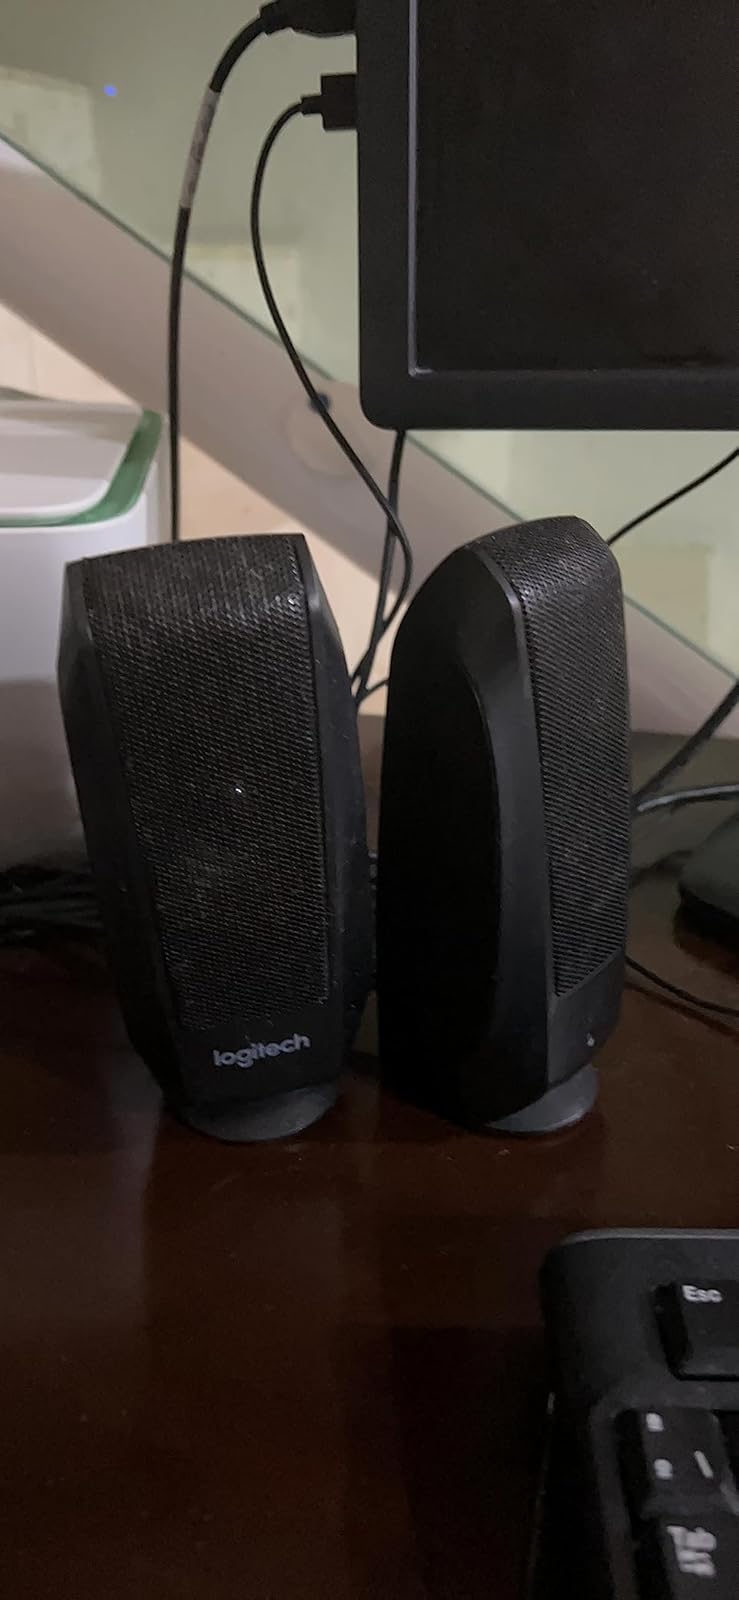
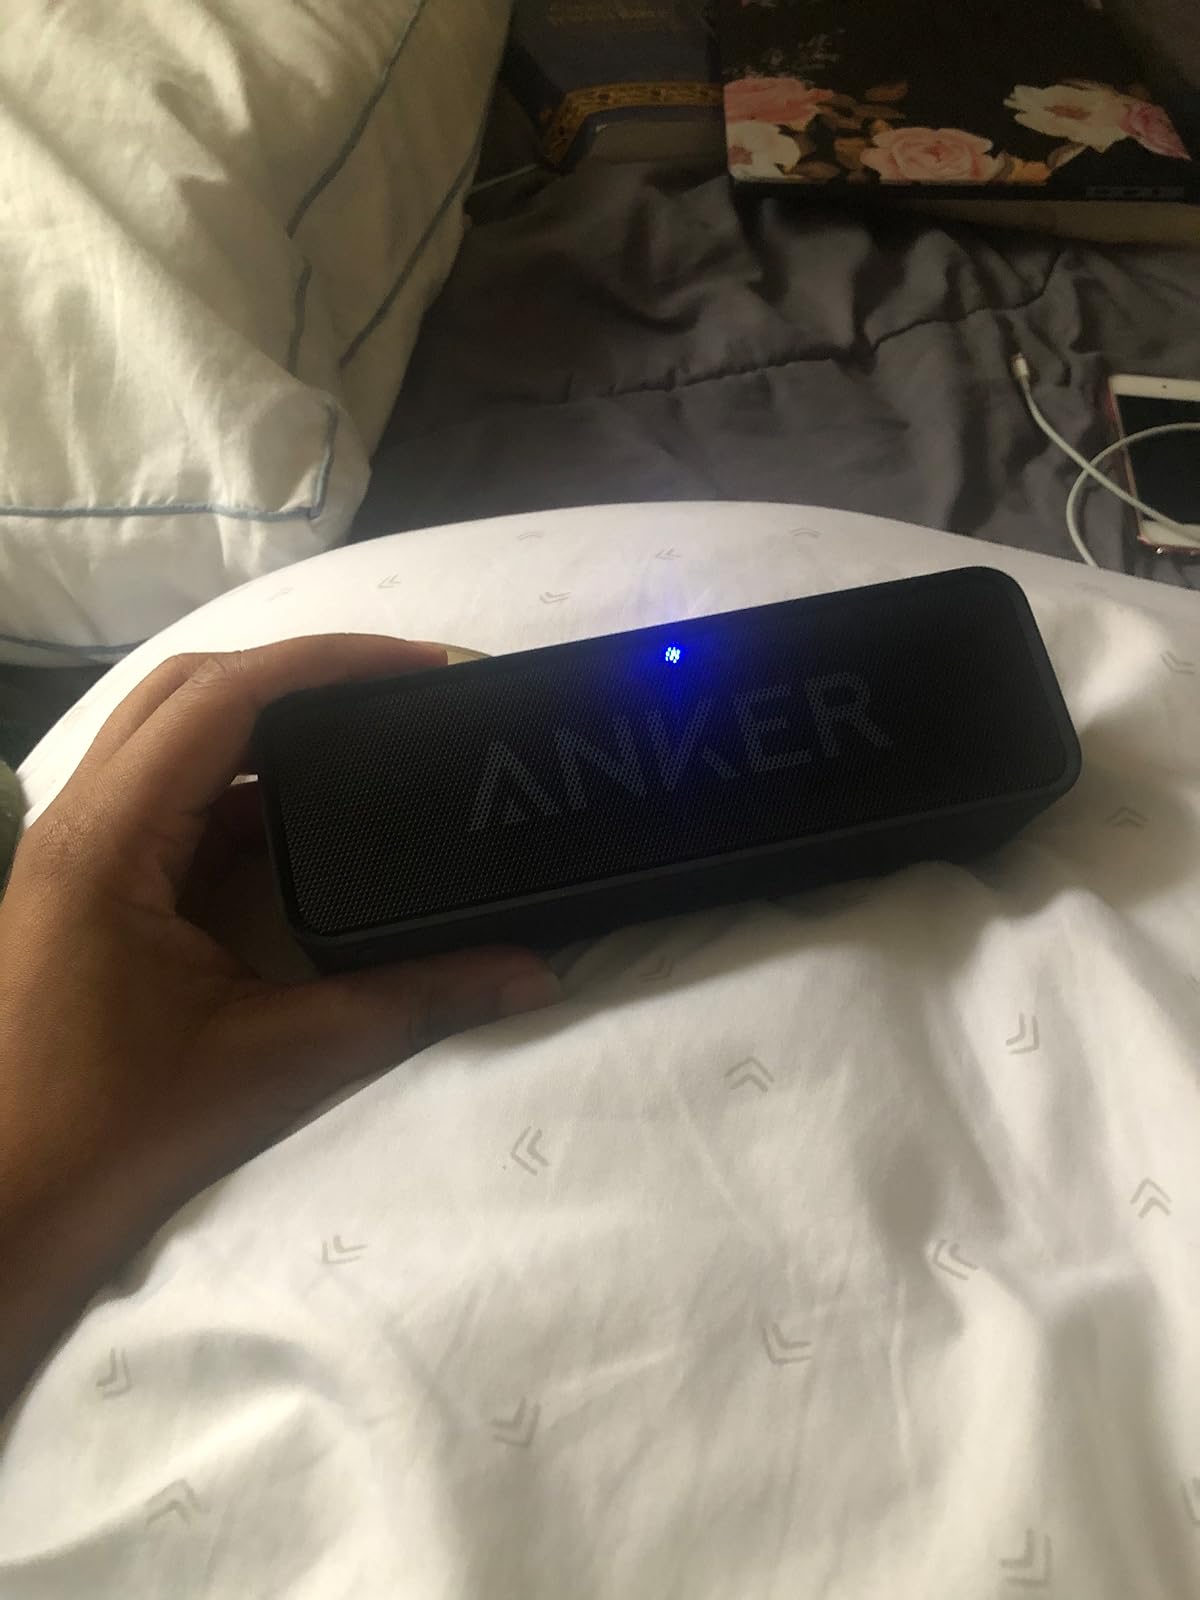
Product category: speaker
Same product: no